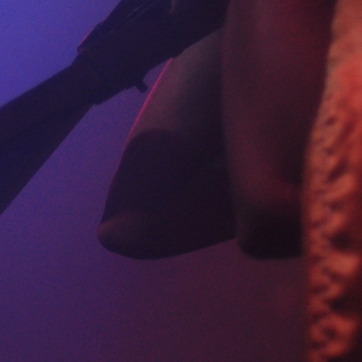
Material: skin